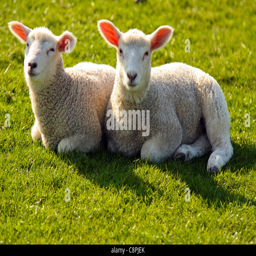
view of some cute lambs on green meadow